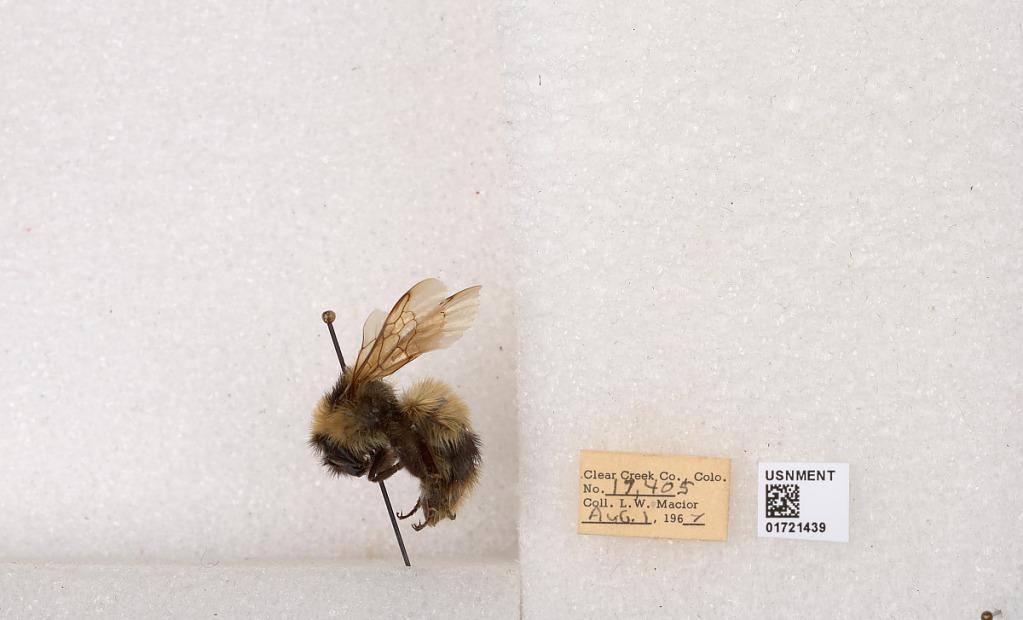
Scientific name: Bombus kirbyellus
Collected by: L. Macior
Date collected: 1967-8-1
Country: United States
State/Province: Colorado
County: Clear Creek
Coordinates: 39.6891, -105.644